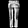
Label: Trouser